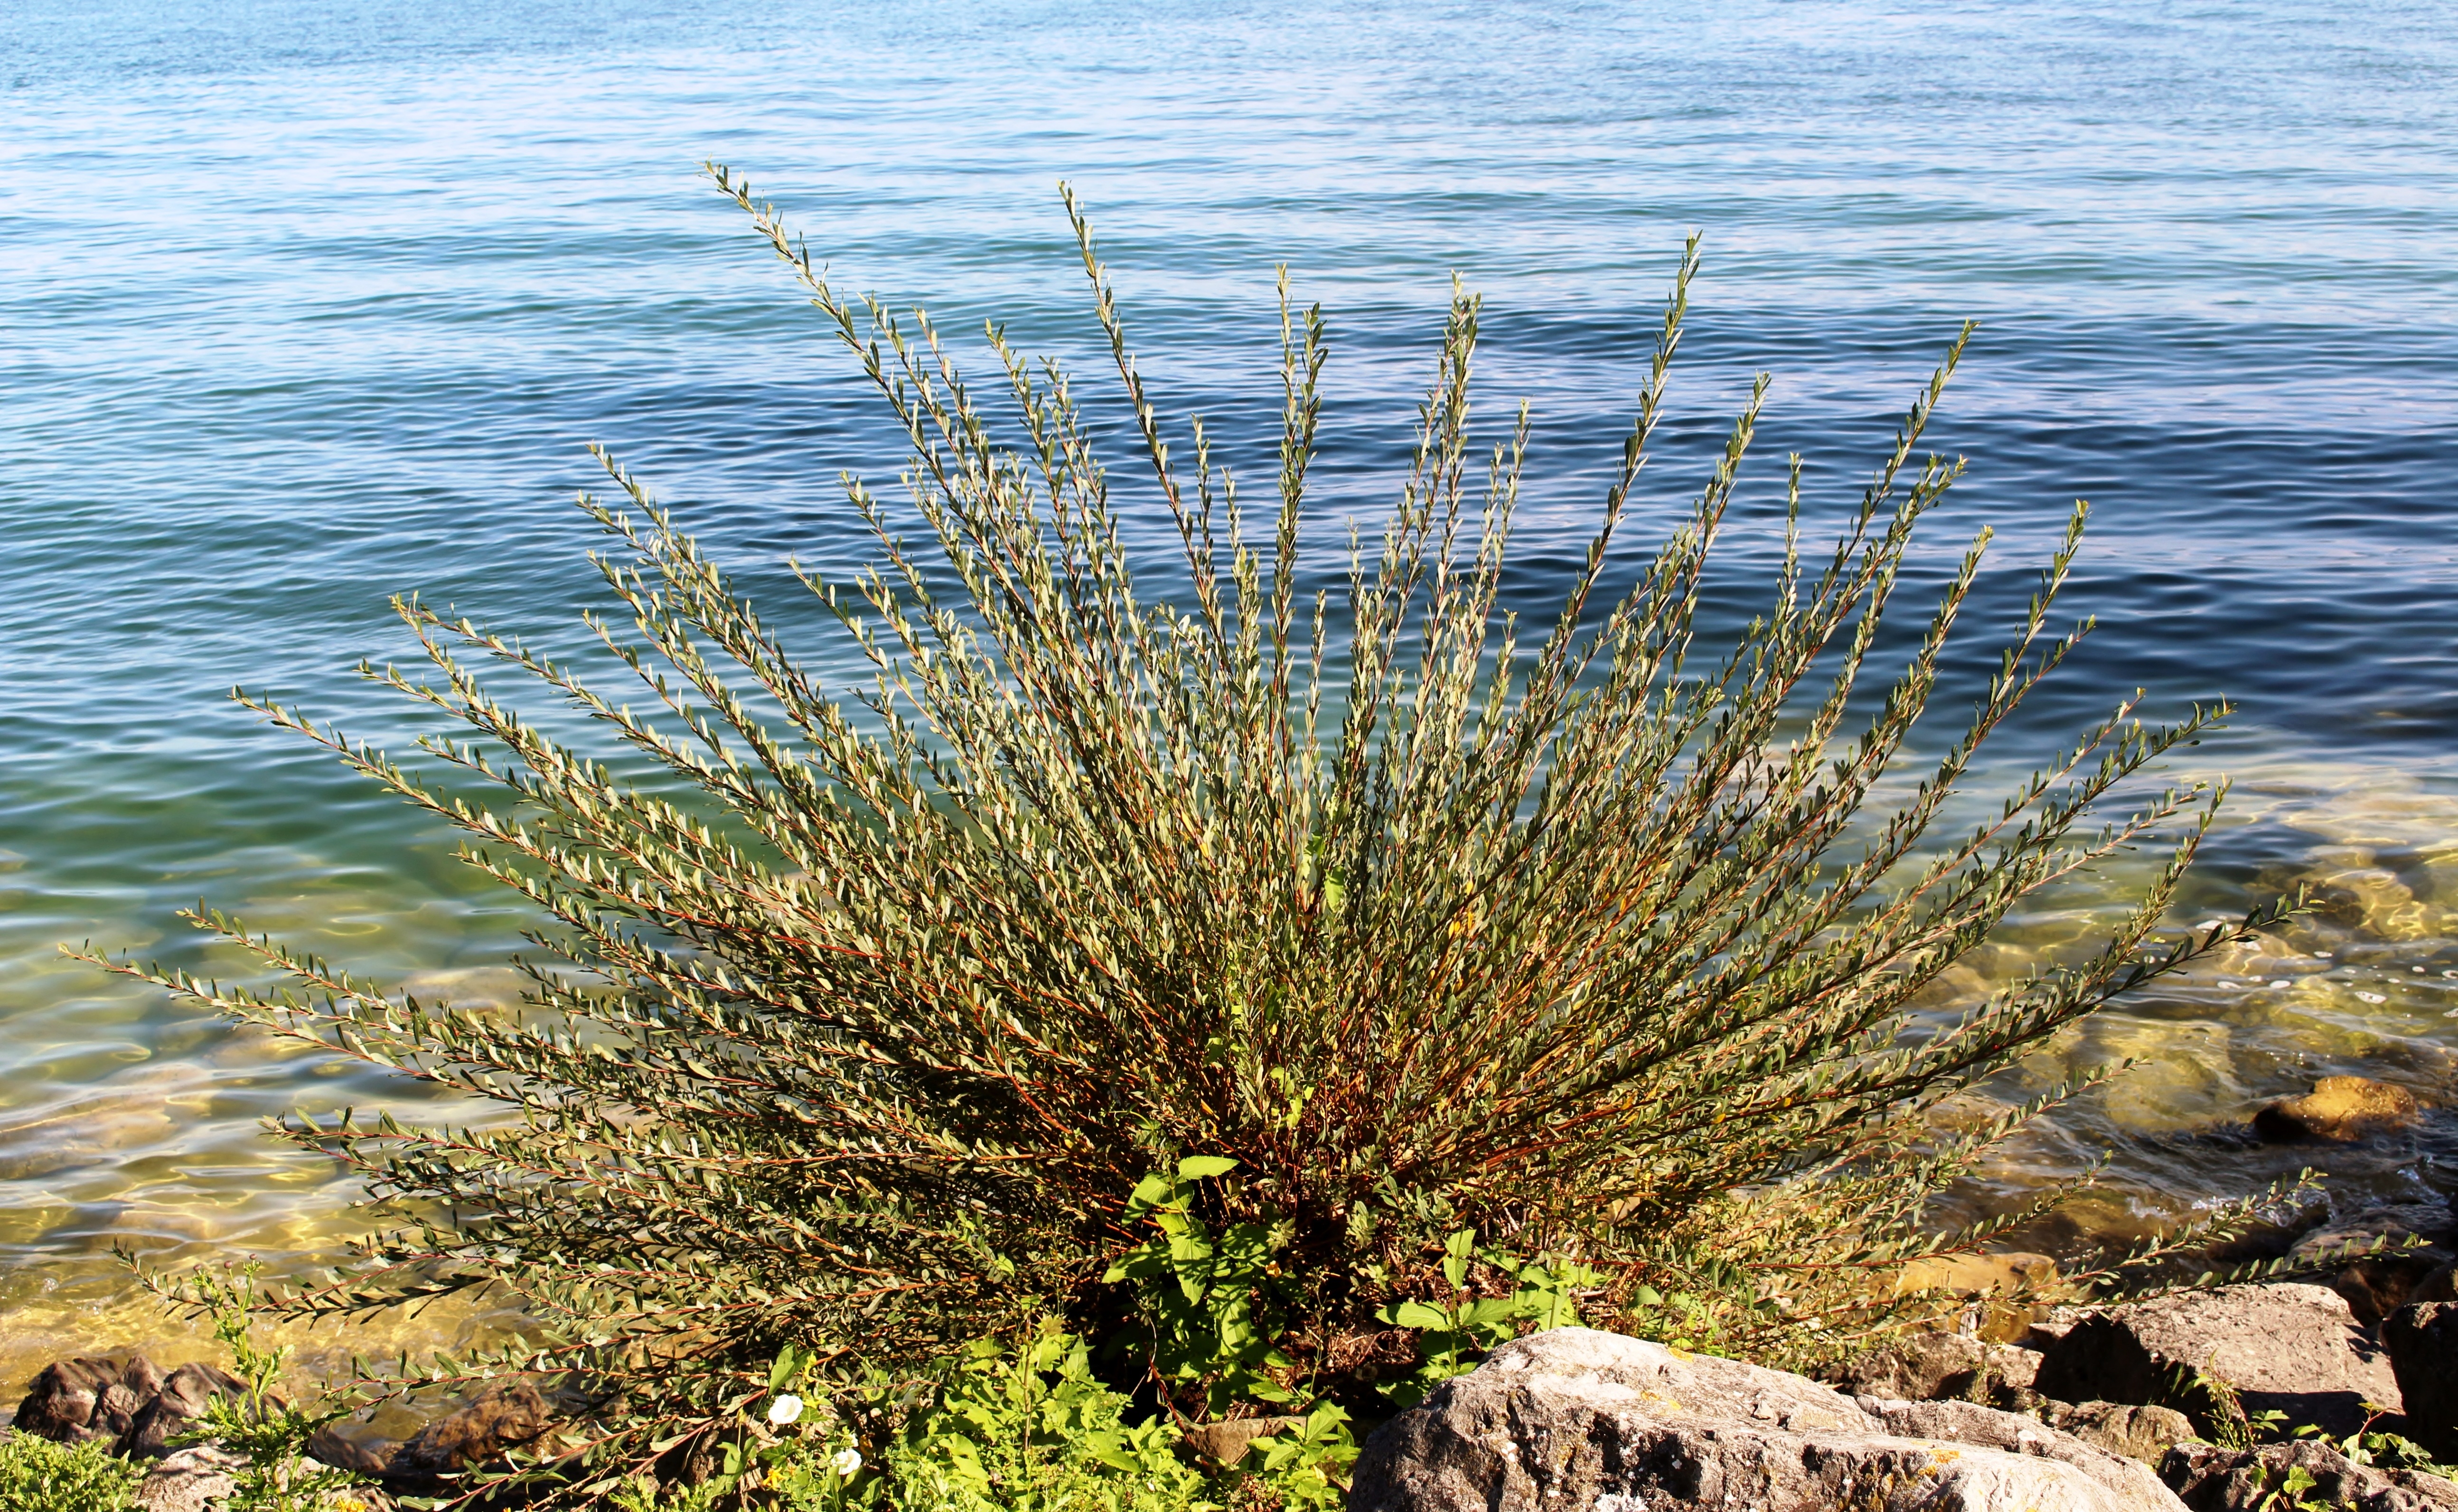
sea, tree, water, plant, flower, lake, bush, botany, rest, flora, stones, bank, habitat, ecosystem, lake constance, romanshorn, natural environment, grass family, arecales